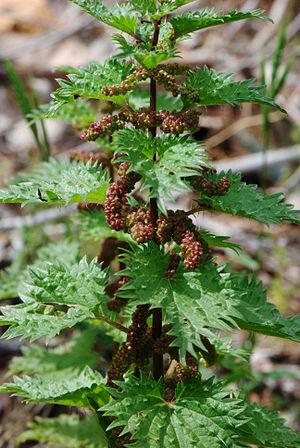
Urtica atrovirens, ortie noirâtre, urtica corsa,Corse
L’ortie noirâtre aussi appelée ortie de Dodart est une plante herbacée de la famille des Urticaceae, présente en France uniquement en Corse.